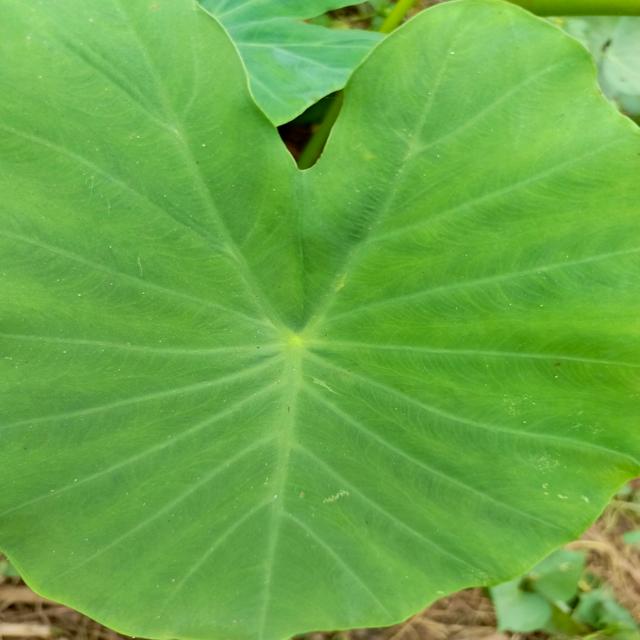
Label: Healthy